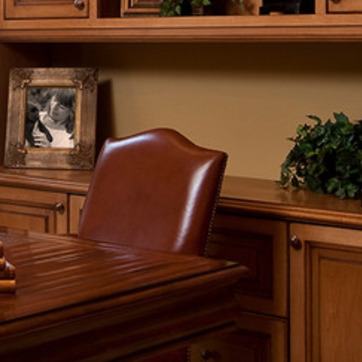
Material: leather